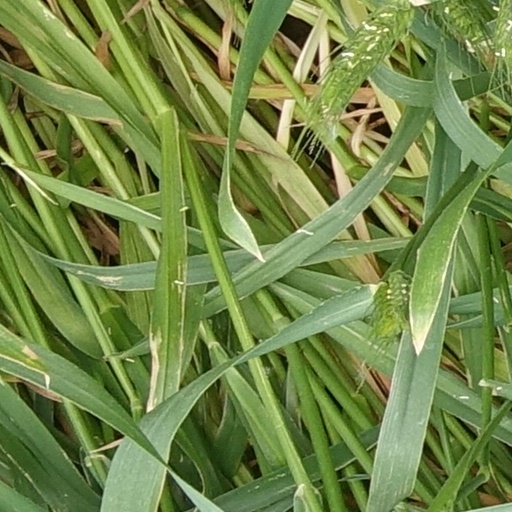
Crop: wheat